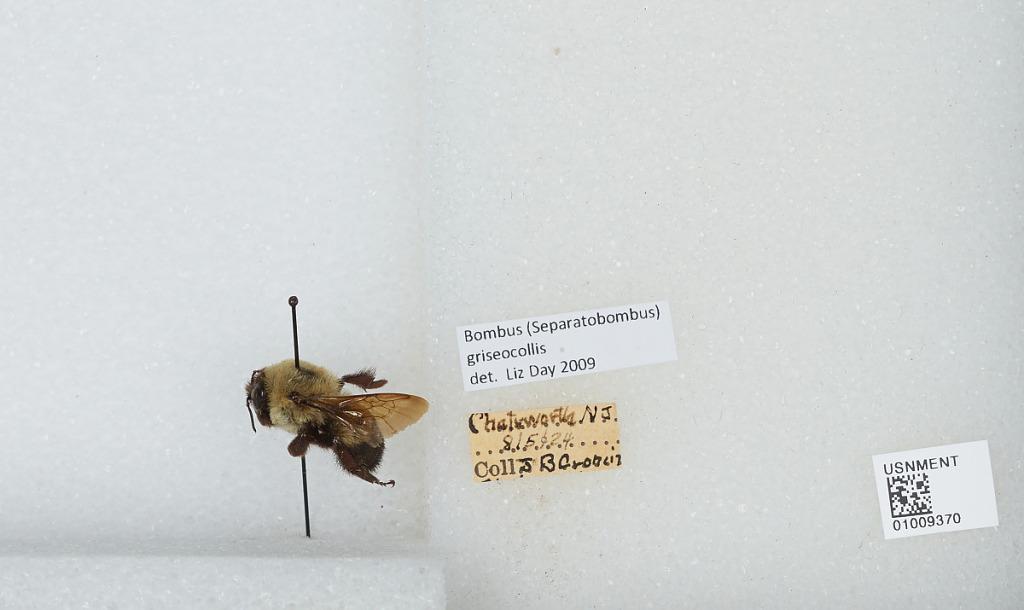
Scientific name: Bombus (Separatobombus) griseocollis (De Geer)
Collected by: J. Cronin
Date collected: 1924-8-5
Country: United States
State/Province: New Jersey
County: Burlington
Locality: Chatsworth
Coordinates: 39.8175, -74.535
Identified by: Day, Liz